Uterus

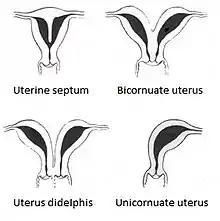
Four types of uterine malformation

The primary reproductive function of the human uterus is to prepare for the implantation of a zygote, a fertilized ovum, and maintenance of pregnancy if implantation occurs. Traveling along the fallopian tube on its way to the uterine cavity, the zygote divides mitotically to become a blastocyst, which ultimately attaches to the uterine wall and implants into the endometrium. The placenta later develops to nourish the embryo, which grows through embryonic and fetal development until childbirth. During this process, the uterus grows to accommodate the growing fetus. When normal labor begins, the uterus forcefully contracts as the cervix dilates, which results in delivery of the infant.